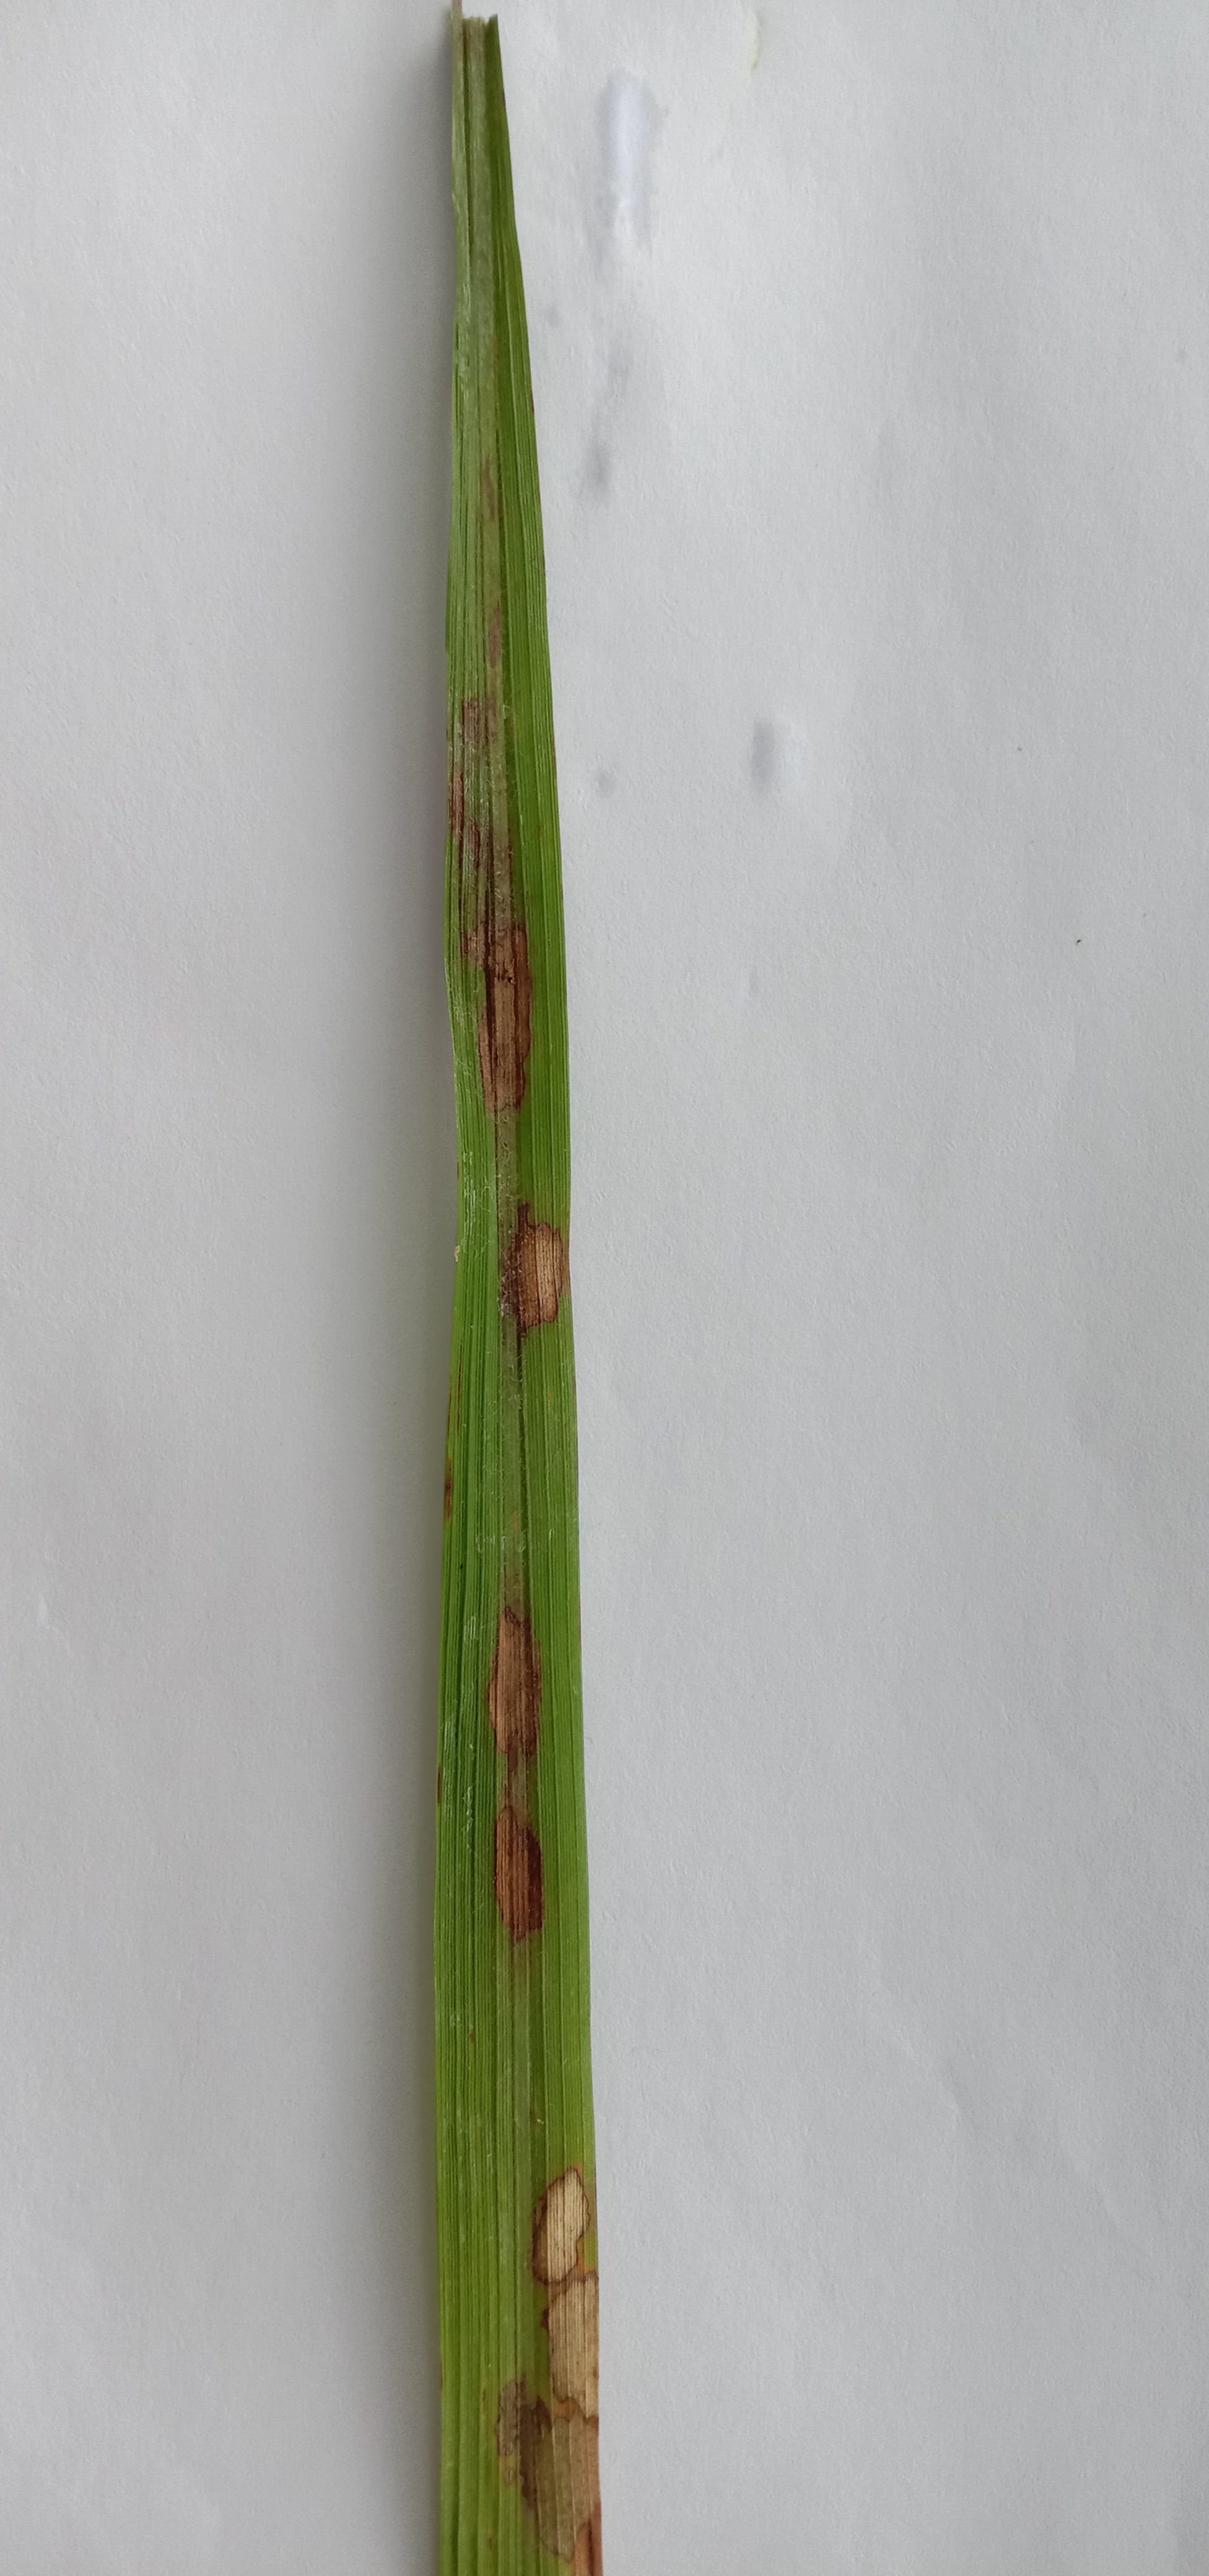
Label: Rice___Brown_Spot